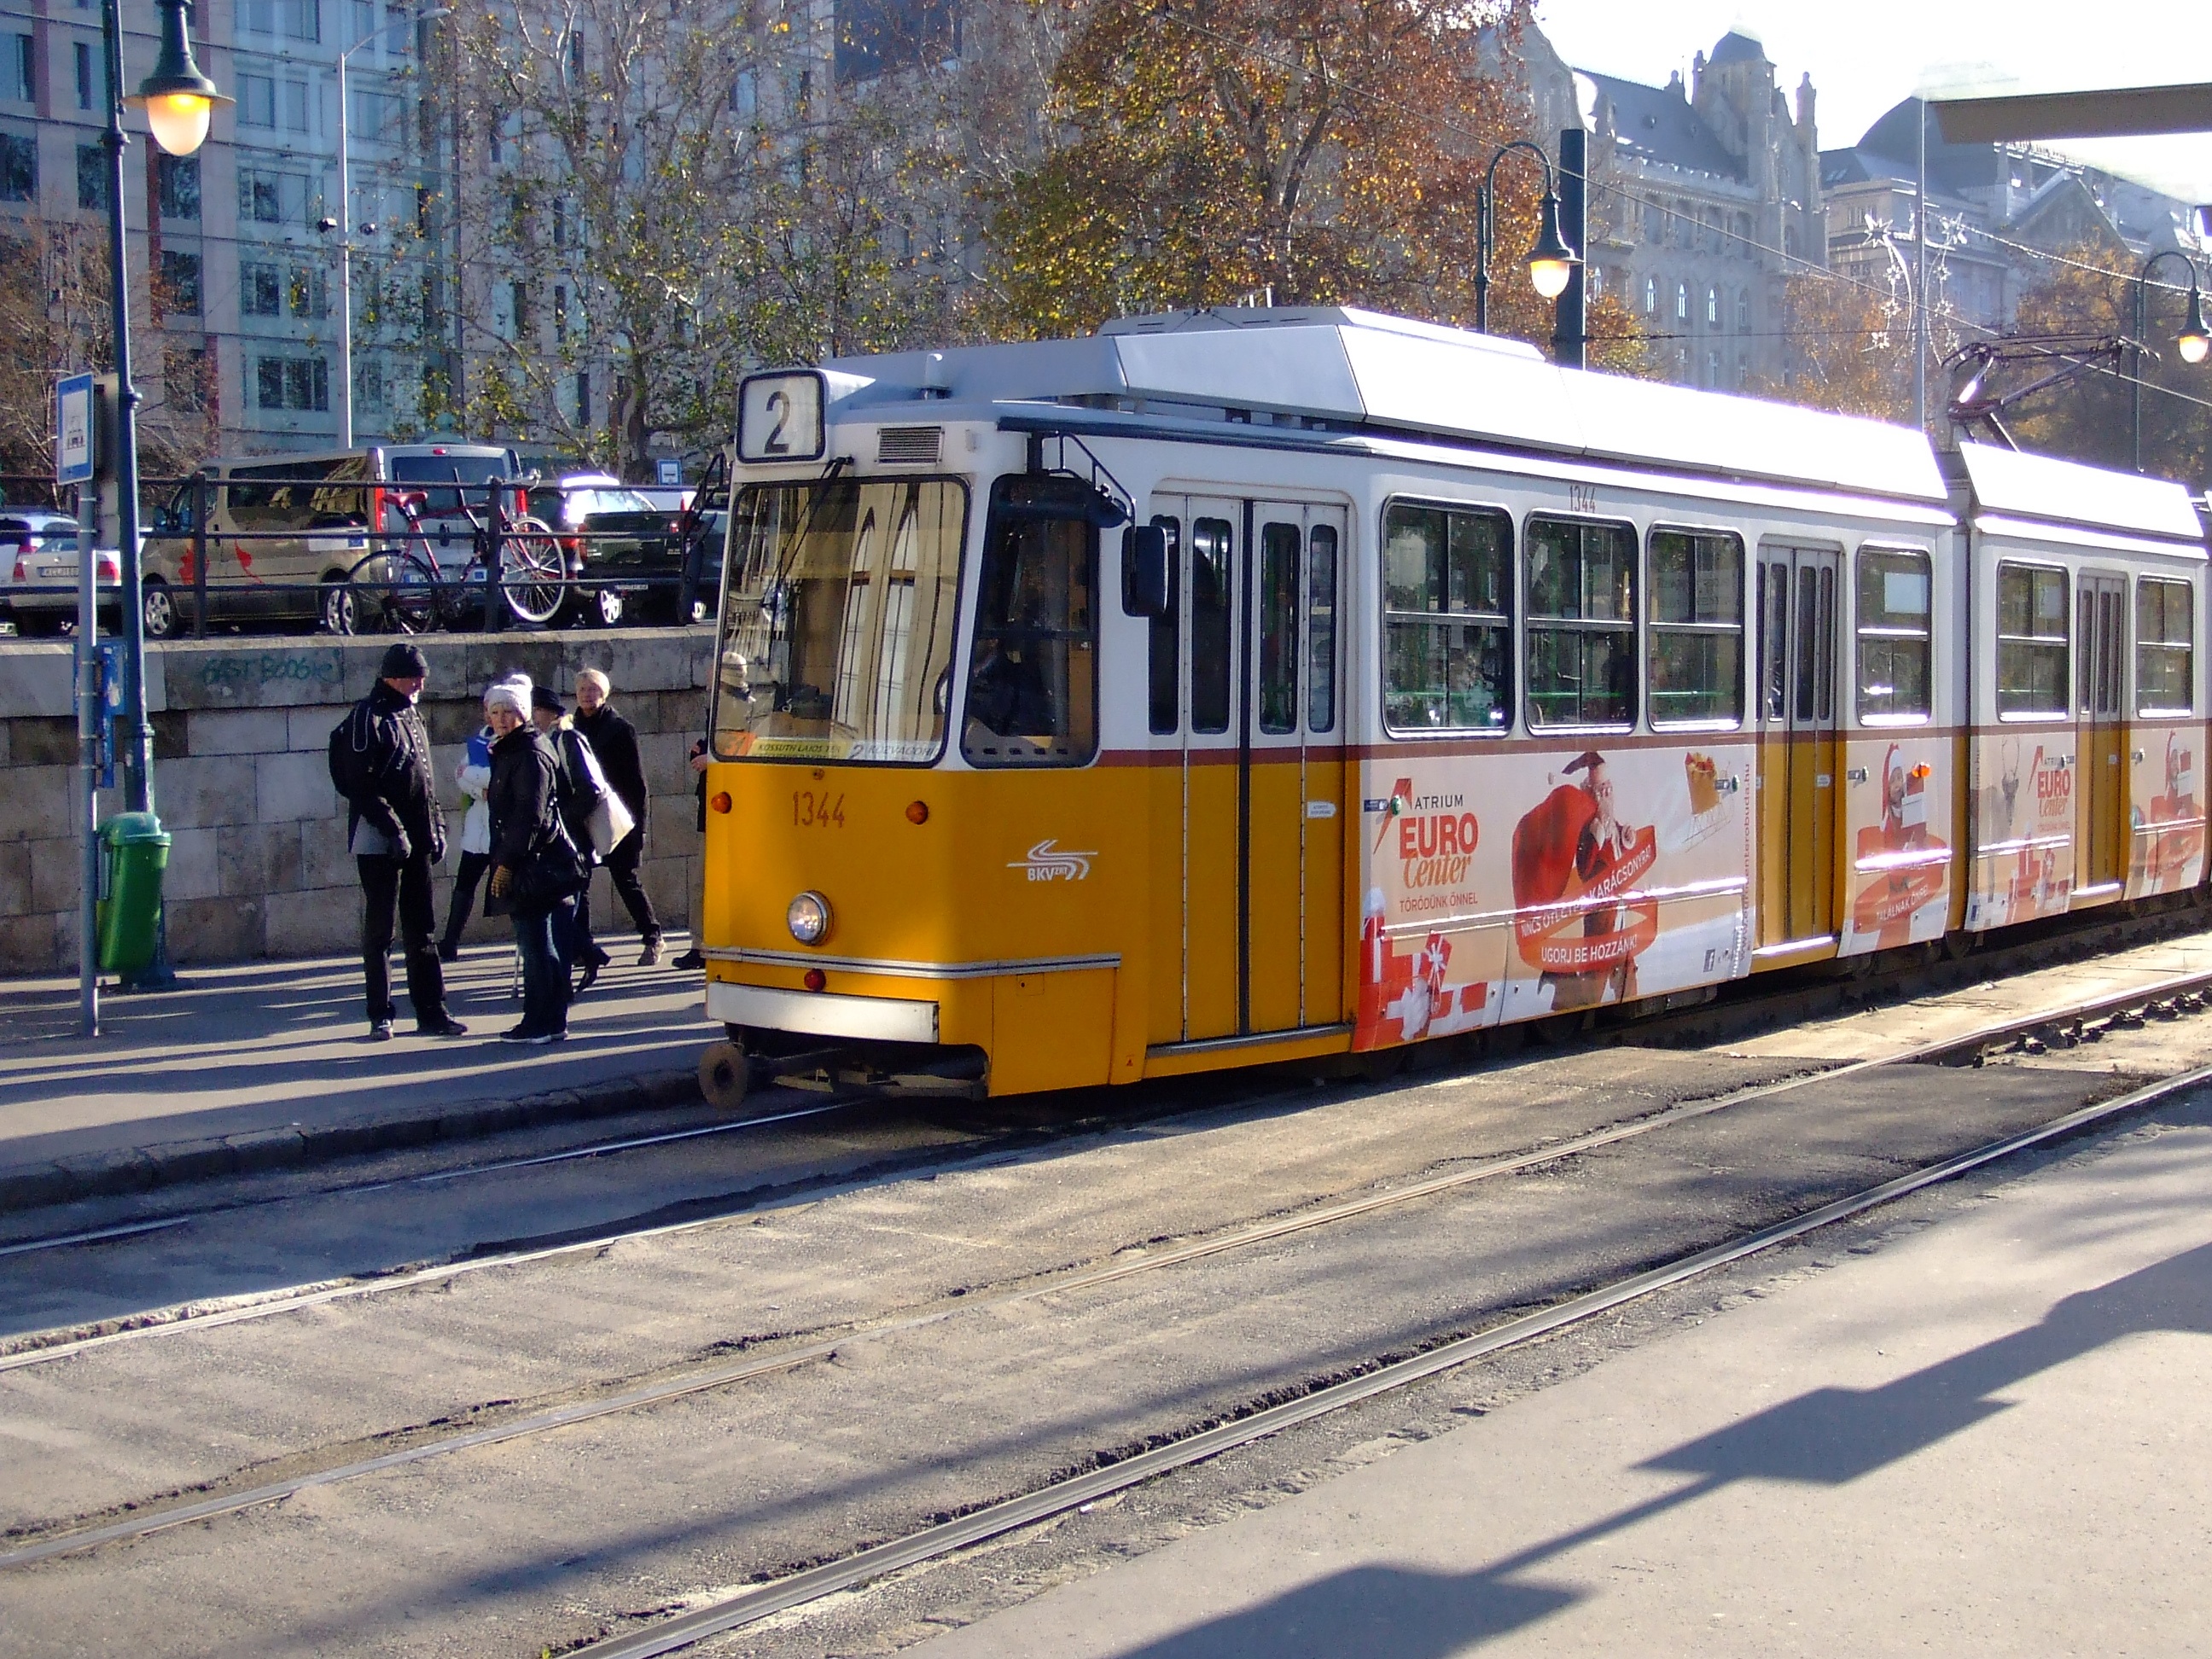
tram, transport, vehicle, cable car, public transport, budapest, hungary, land vehicle, rolling stock, metropolitan area